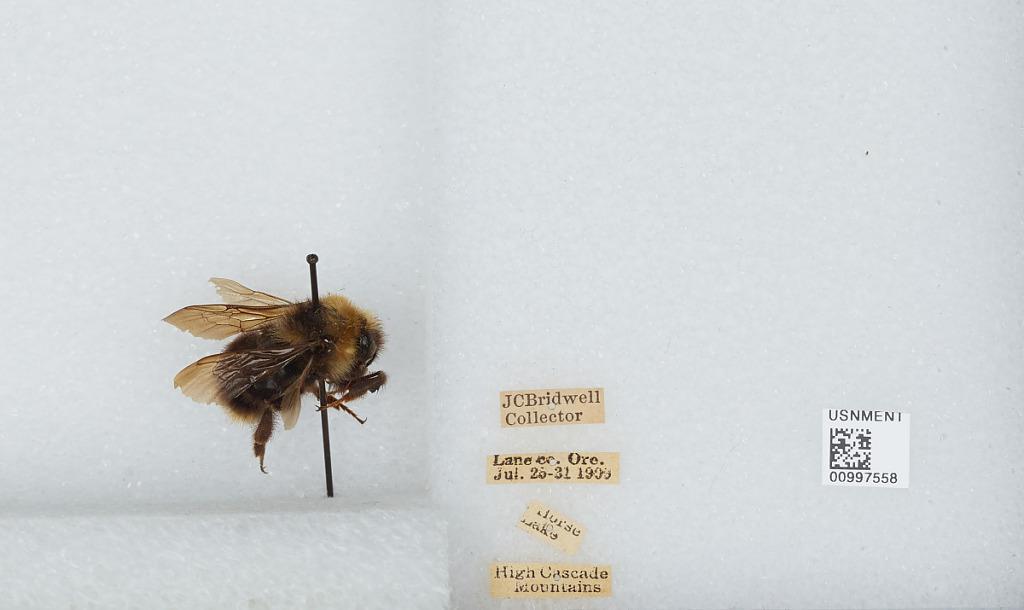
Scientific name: Bombus (Psithyrus) fernaldae (Franklin)
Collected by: J. Bridwell
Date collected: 1909-7-25
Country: United States
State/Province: Oregon
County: Lane
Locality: Horse Lake, High Cascade Mountains
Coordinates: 44.0003, -121.873